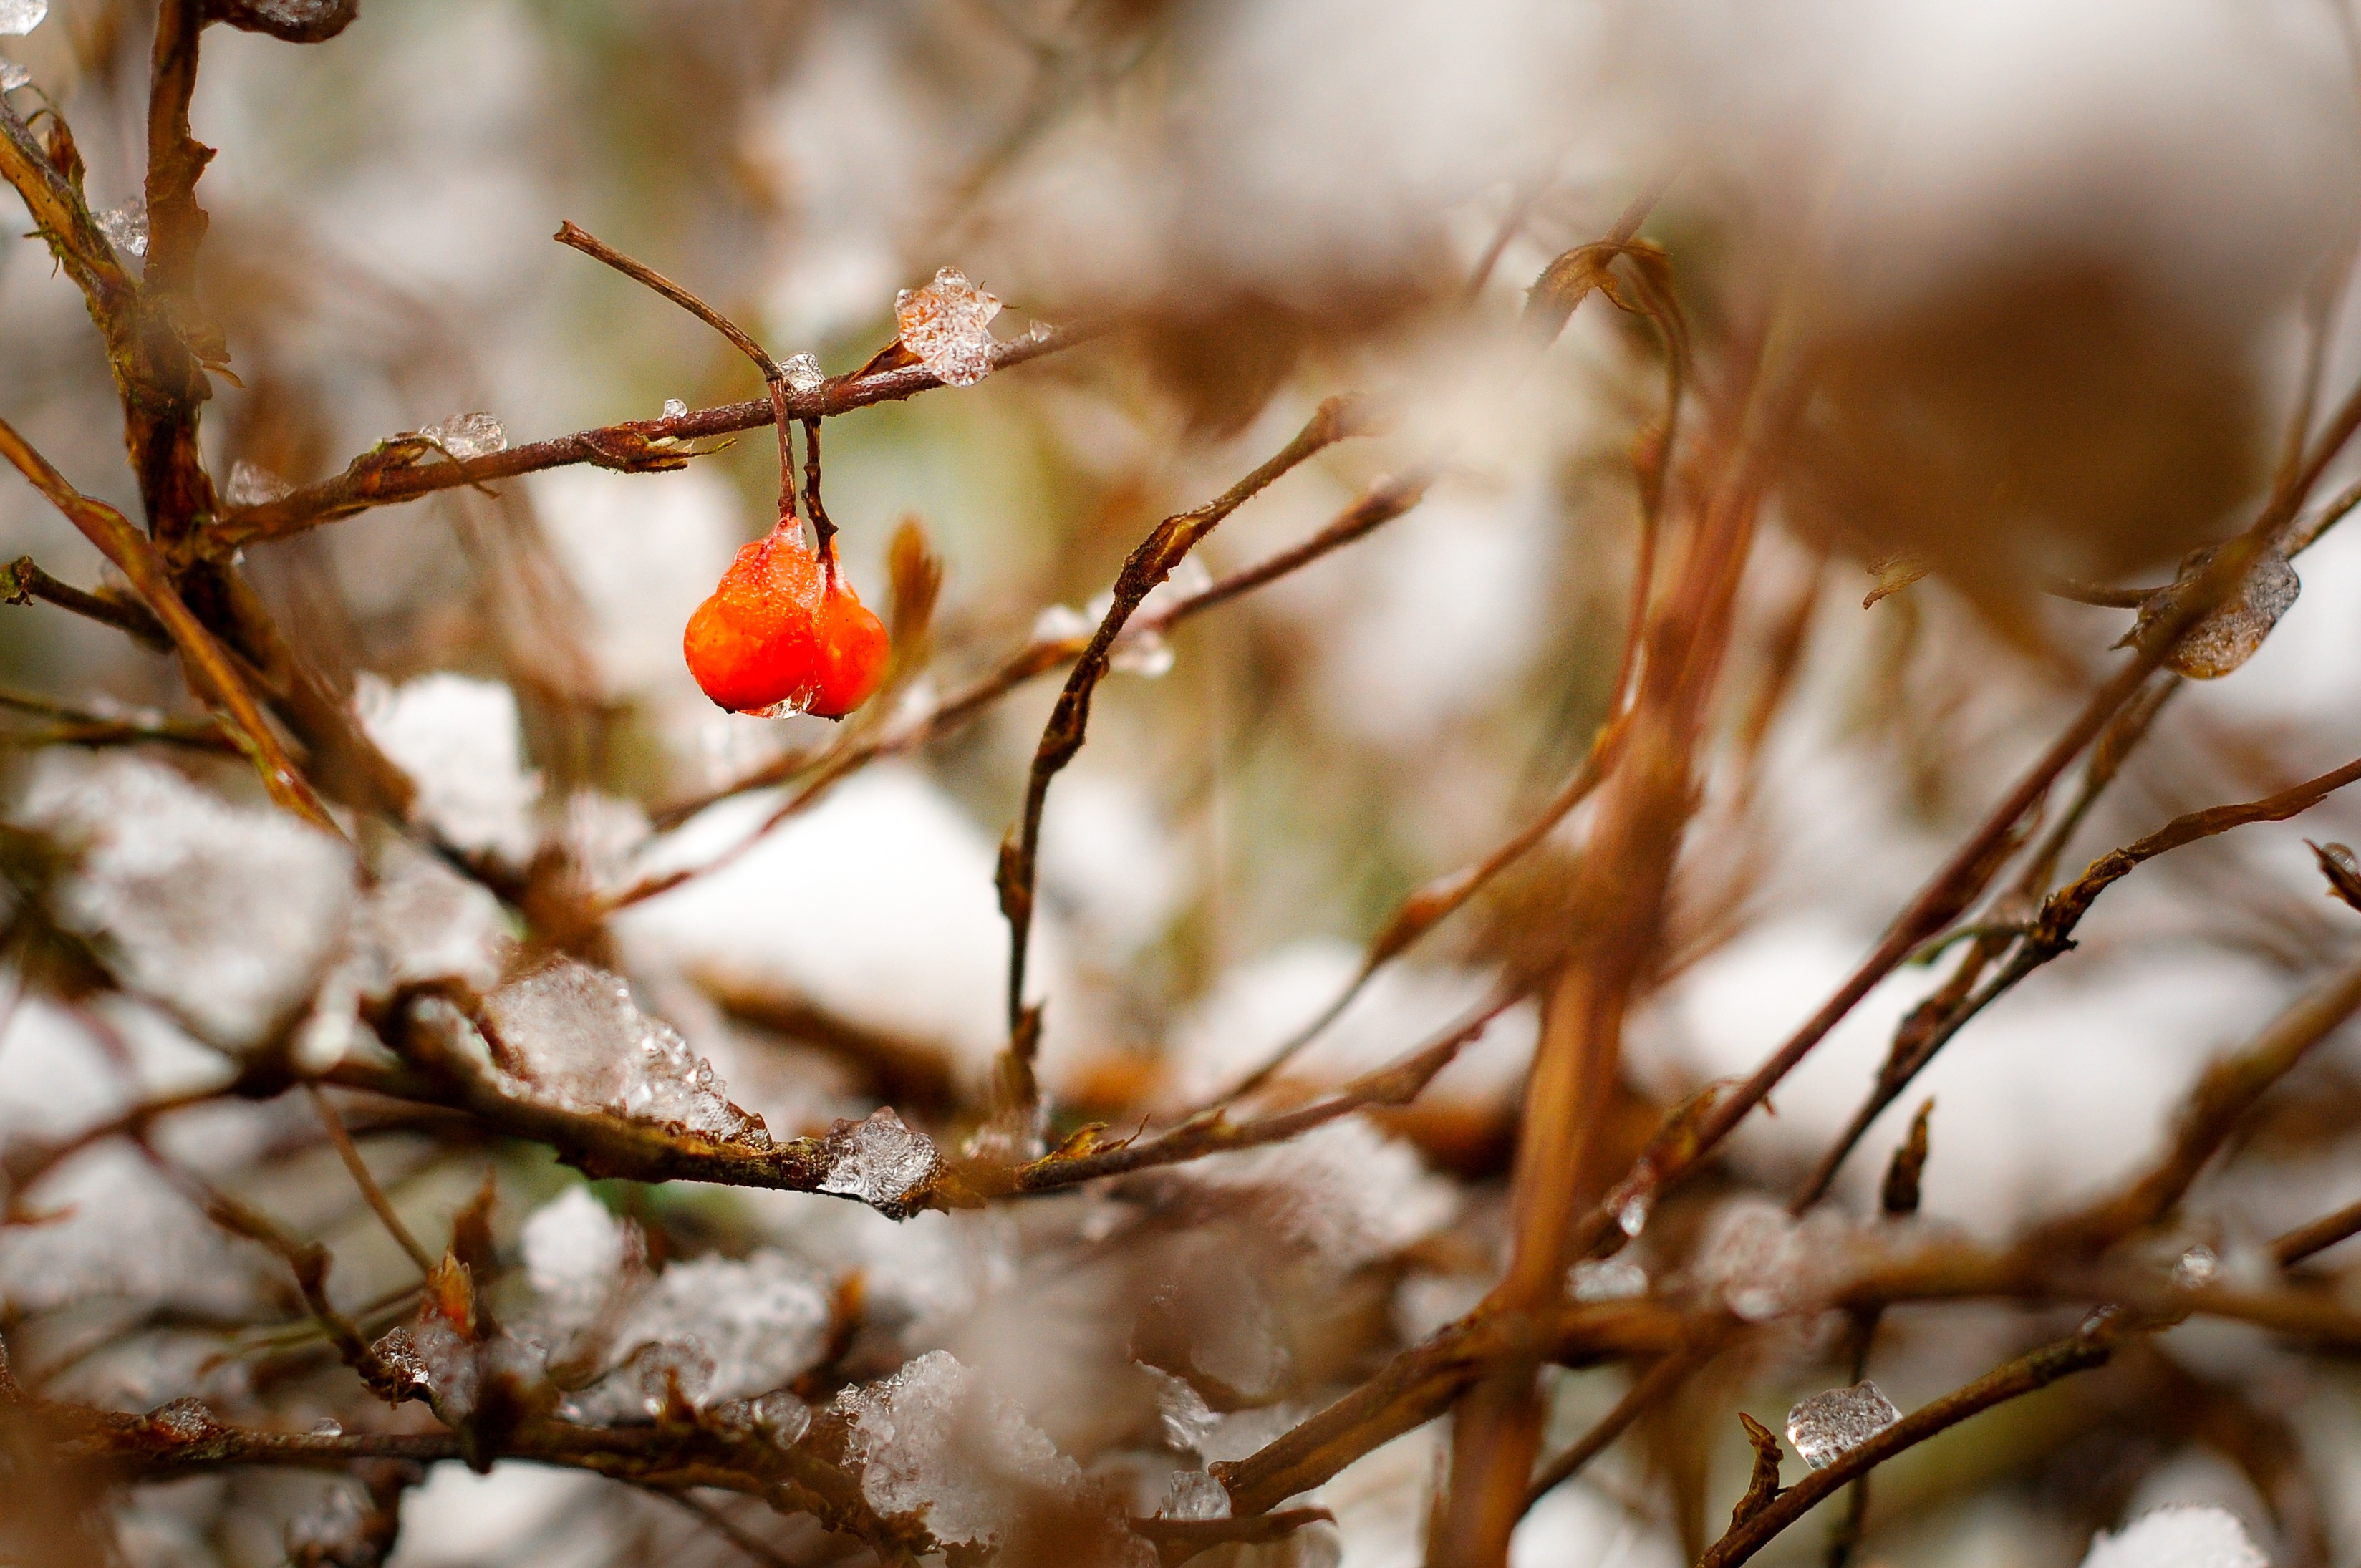
tree, nature, branch, blossom, snow, cold, winter, plant, sunlight, leaf, flower, frost, spring, produce, autumn, botany, frozen, garden, flora, season, twig, close up, berries, branches, seasonal, macro photography